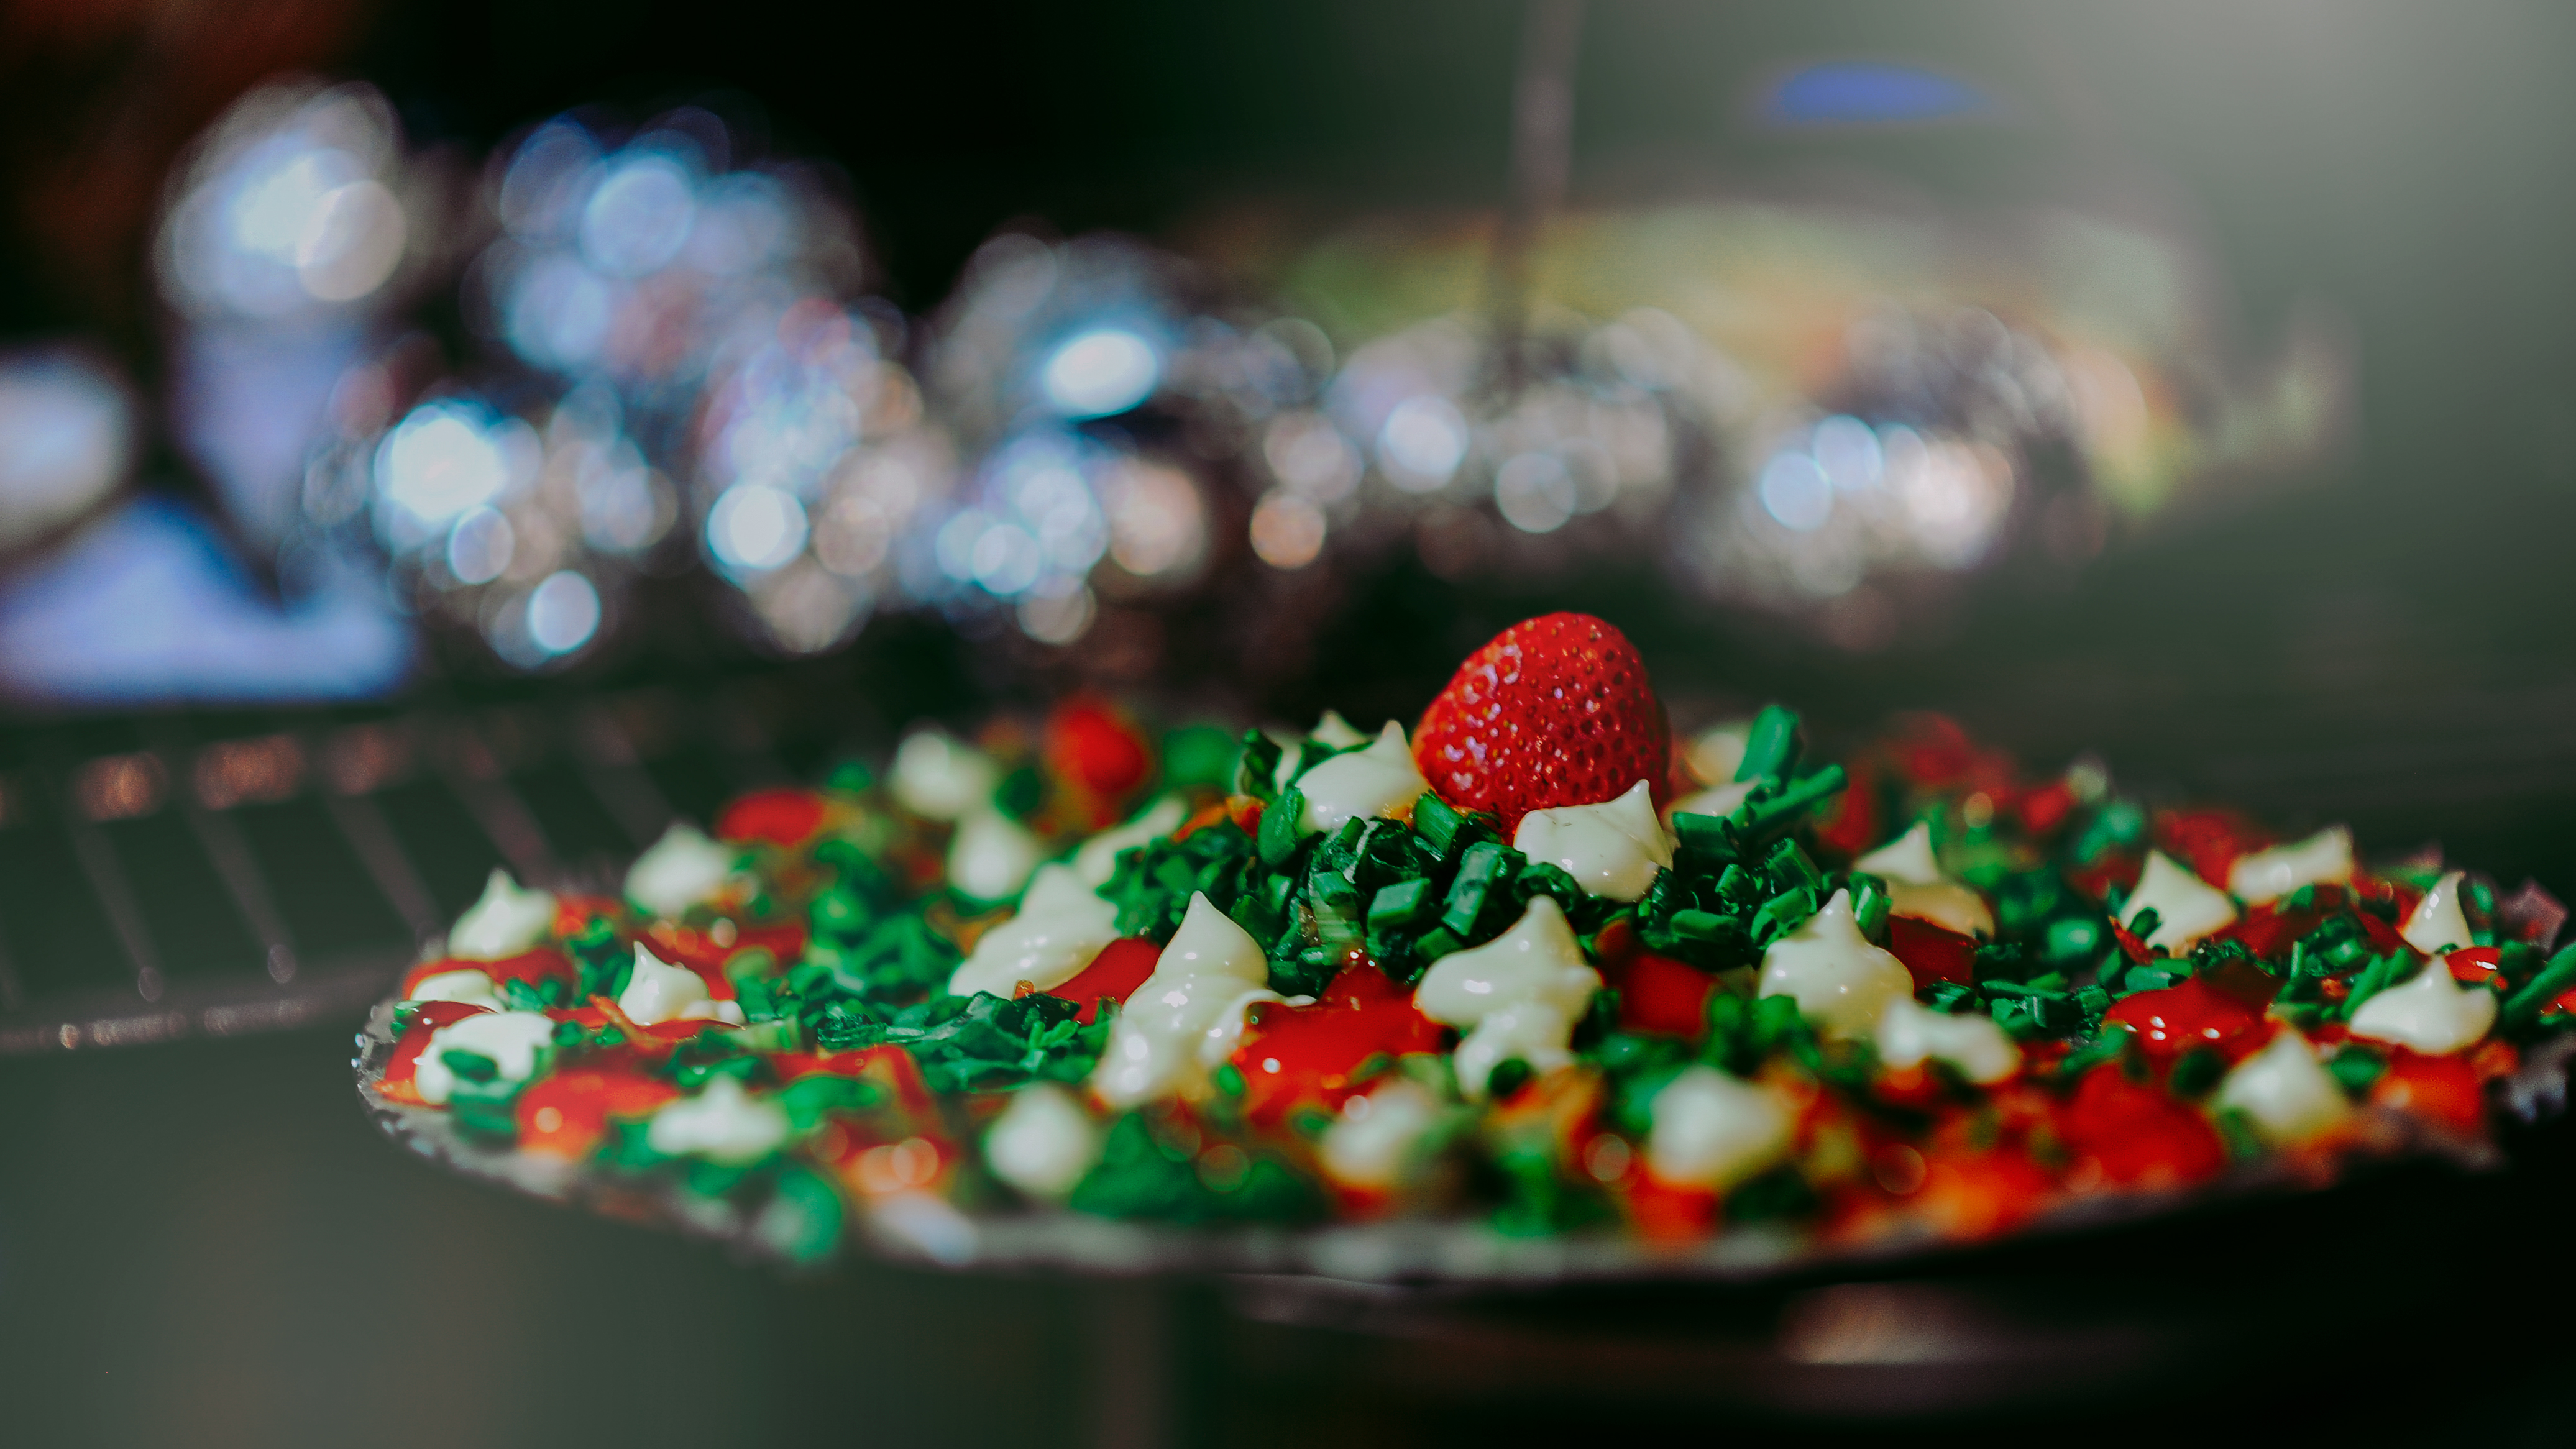
blur, close up, delicious, dinner, dish, epicure, focus, food, healthy, meal, salad, table, tasty, yummy, sweetness, dessert, macro photography, chocolate, sprinkles, flavor, strawberries, confectionery, strawberry